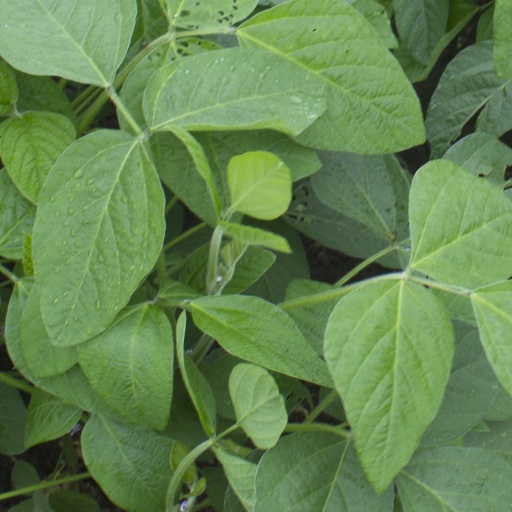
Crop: soybean